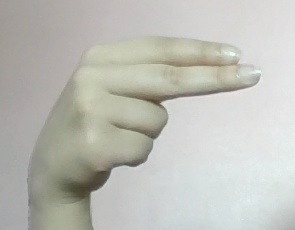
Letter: ain